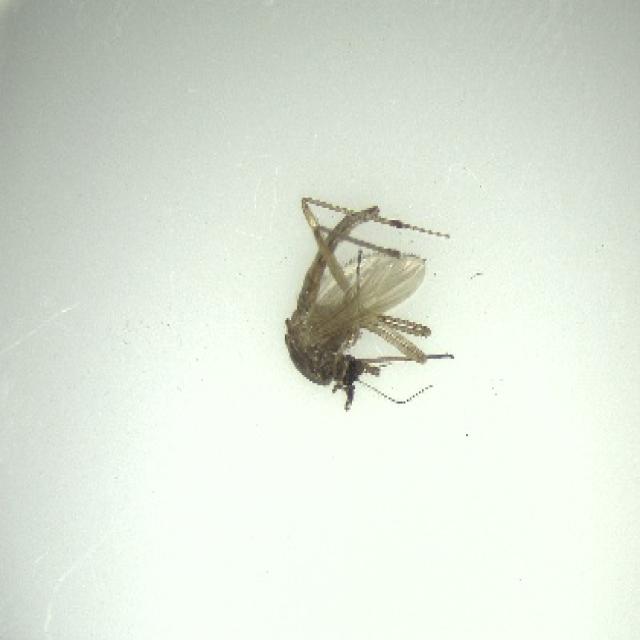
Species: aedes_vexans